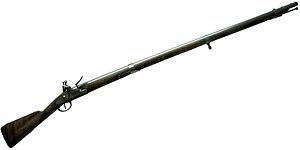
Fusil d'infanterie du modèle 1766 fabriqué à la manufacture d'armes de Charleville.
La Manufacture d'armes de Charleville ou Manufacture royale de Charleville, créée en 1675, était une entreprise française d'armement située à Charleville, avec un réseau d'artisans et de multiples ateliers de la vallée de la Meuse, notamment à Nouzon. Les célèbres fusils et pistolets ardennais de la Manufacture royale puis de la Manufacture impériale de Charleville ont parcouru le monde et les exemplaires existants restent très recherchés par les collectionneurs.
Charleville est une ancienne commune française, située dans le département des Ardennes en région Grand Est.
La Muzzle Loaders Associations - International Confederation, en abrégé MLAIC, est une fédération sportive internationale dont le but est de promouvoir la pratique du tir avec des armes à feu anciennes ou des reproductions de ces mêmes armes dans des conditions aussi proches que possible des conditions d'origine.